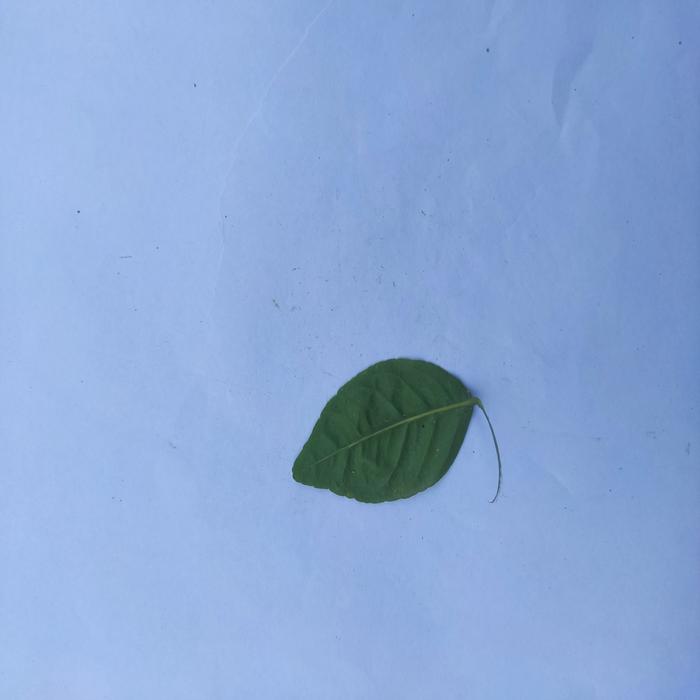
Crop: Aegle Marmelos
Leaf condition: Healthy_Leaf